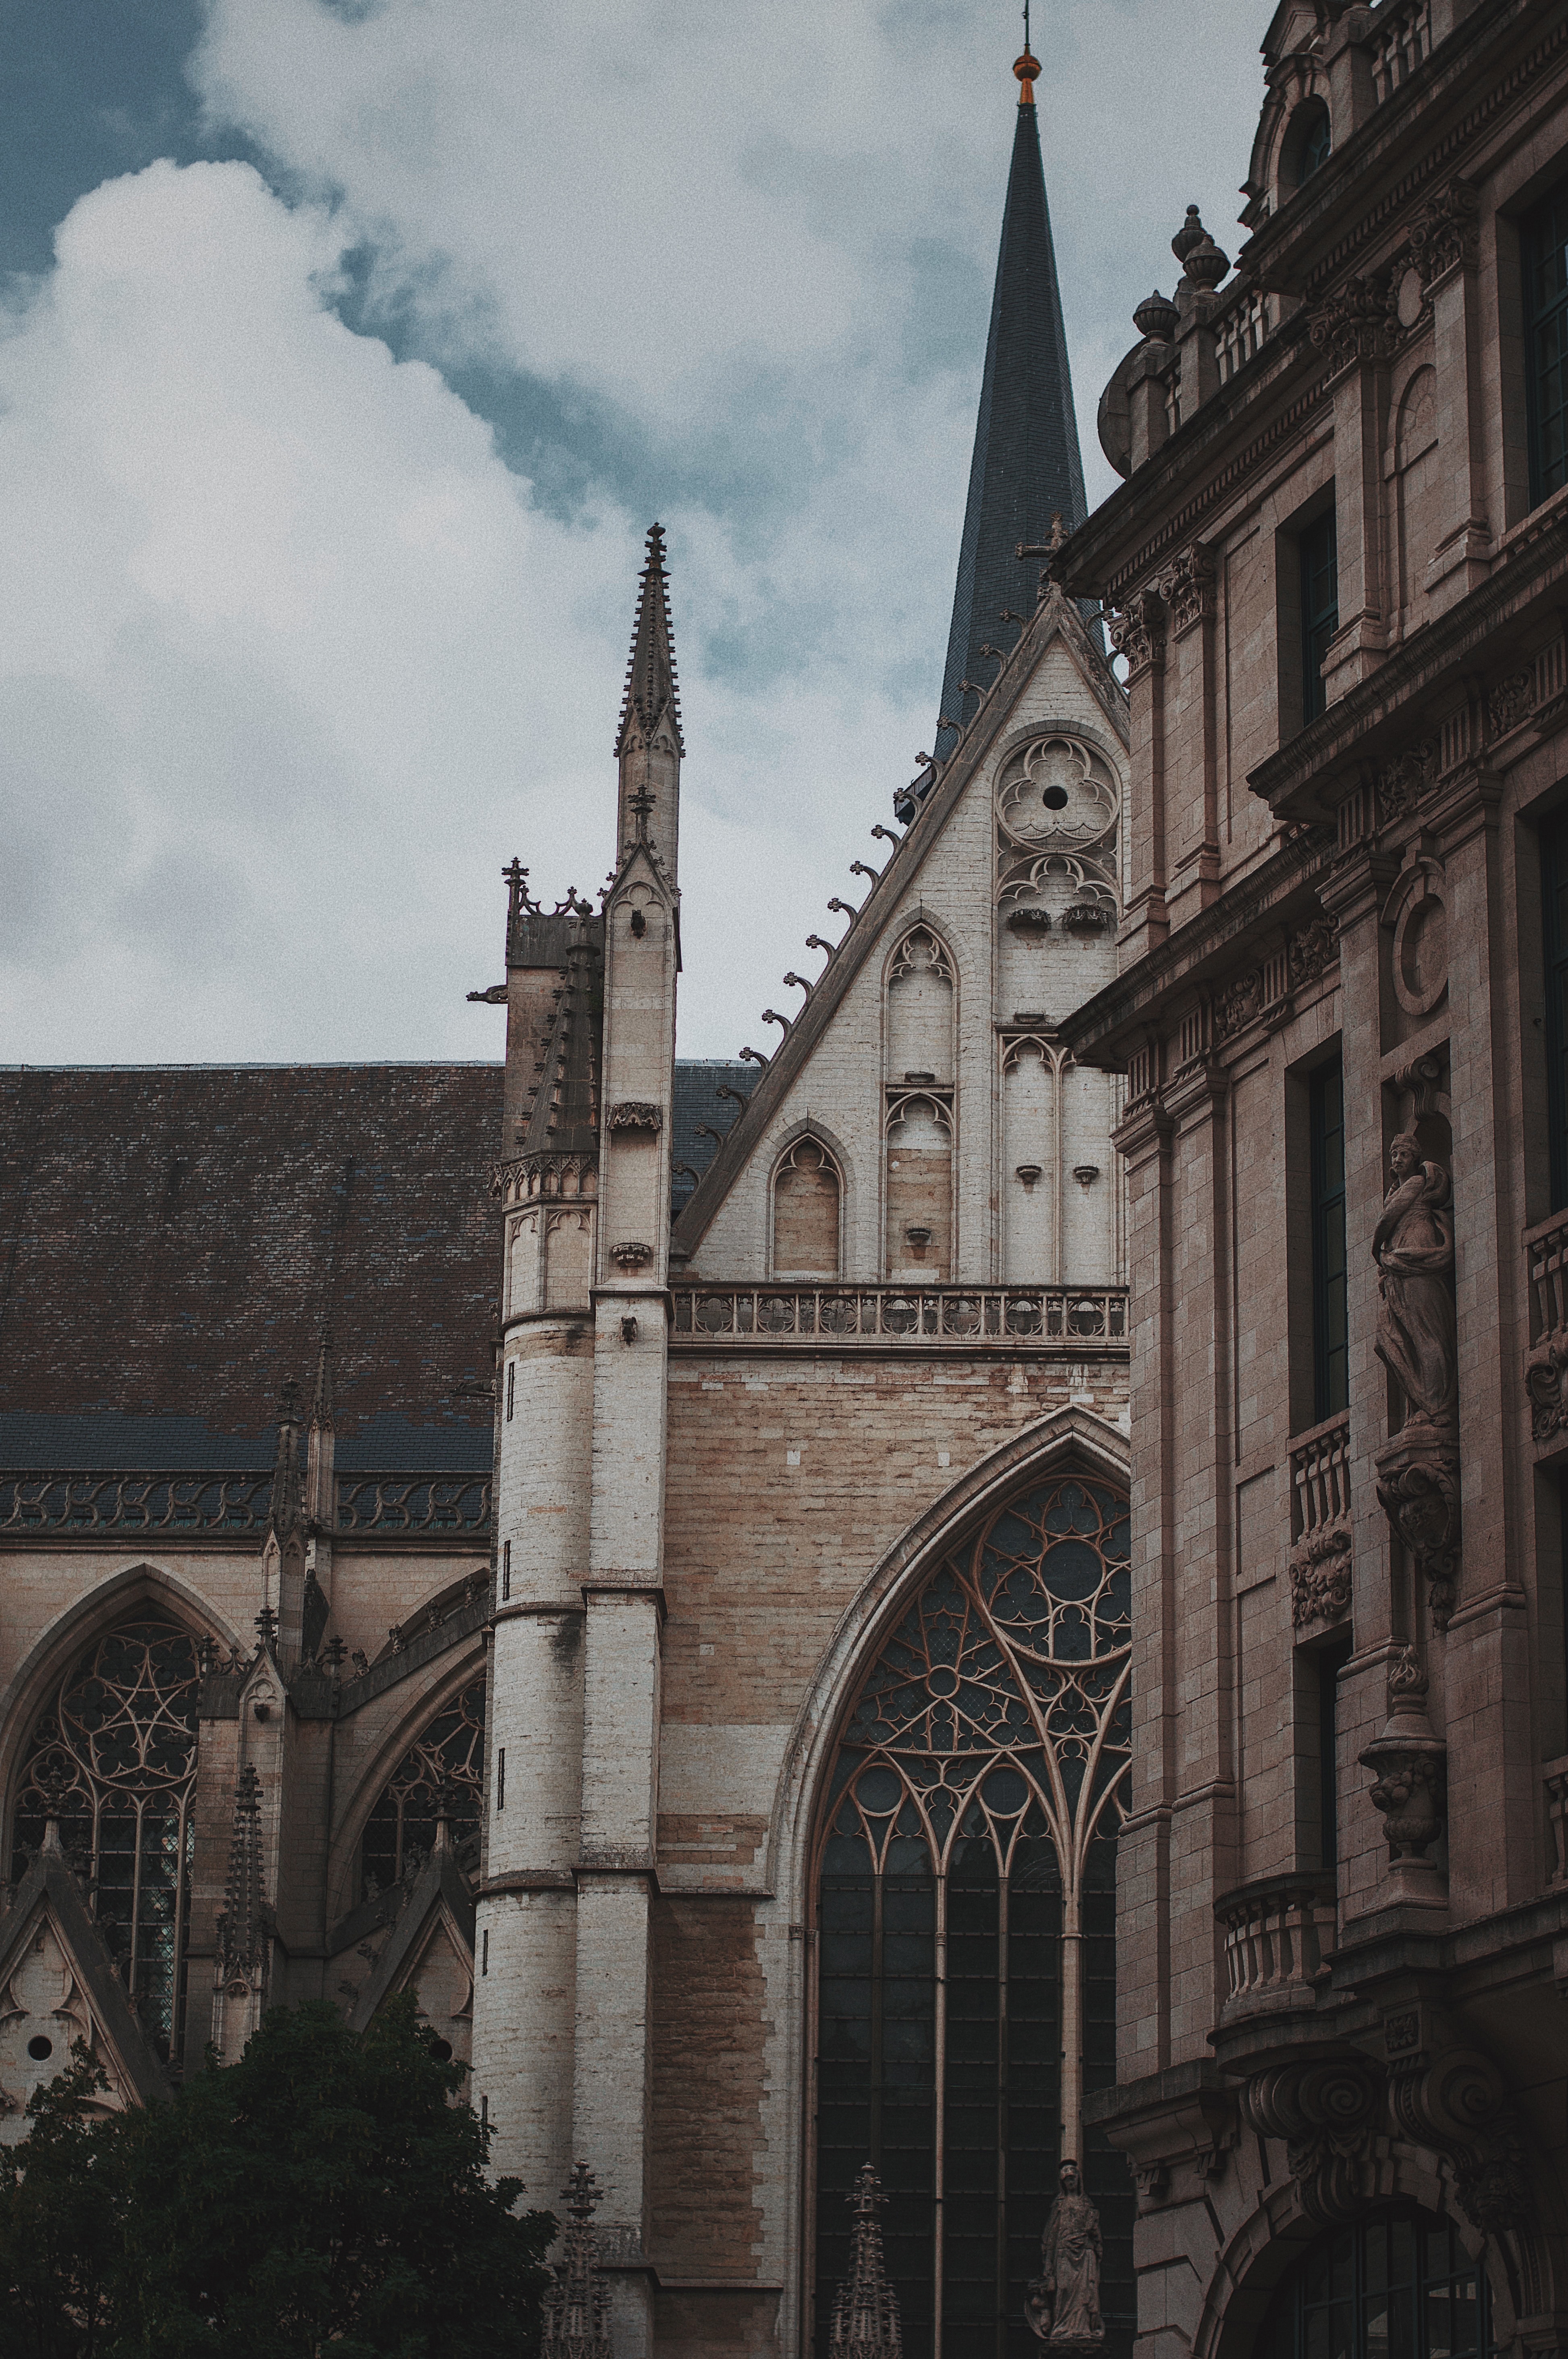
scenery, architecture, building, spire, landmark, medieval architecture, sky, gothic architecture, place of worship, cathedral, church, steeple, facade, classical architecture, arch, chapel, city, history, stately home, abbey, convent, tower, parish, basilica